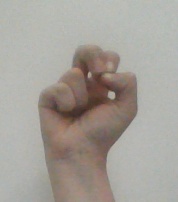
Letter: gaaf